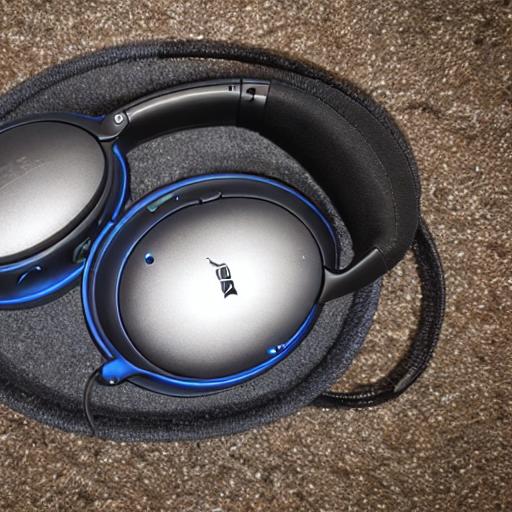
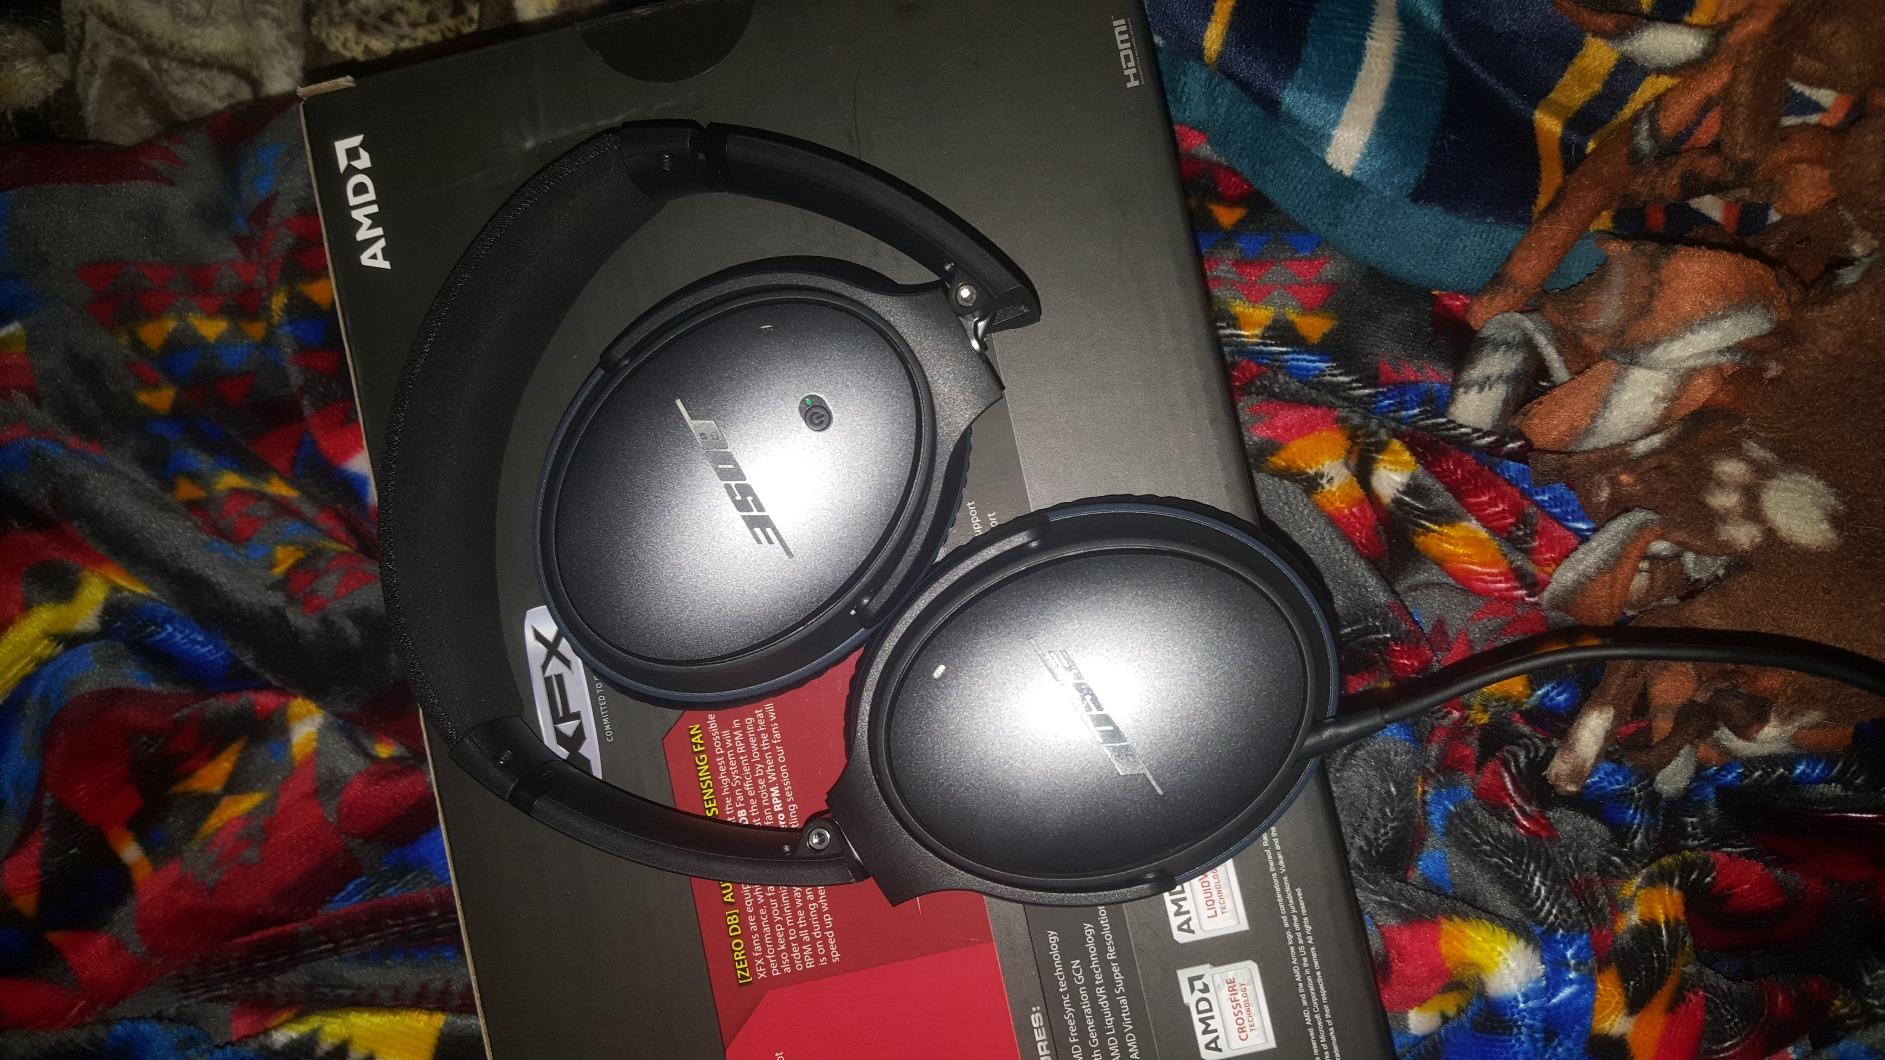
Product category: headphones
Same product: no